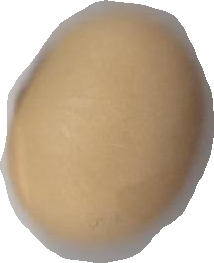
Variety: Anjasmoro